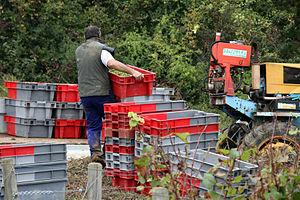
Vendange en caisses de 30kg pour limiter l'écrasement. Les caisses s'encastrent les unes au dessus des autres sans abimer le raisin. Pernand-Vergelesses, 30 Septembre 2011
La vendange est la récolte du raisin destiné à la production du vin. La « vendange » désigne également le raisin lui-même récolté à cette occasion. Le terme s'emploie au pluriel pour désigner l'époque de cette opération : le temps des vendanges.